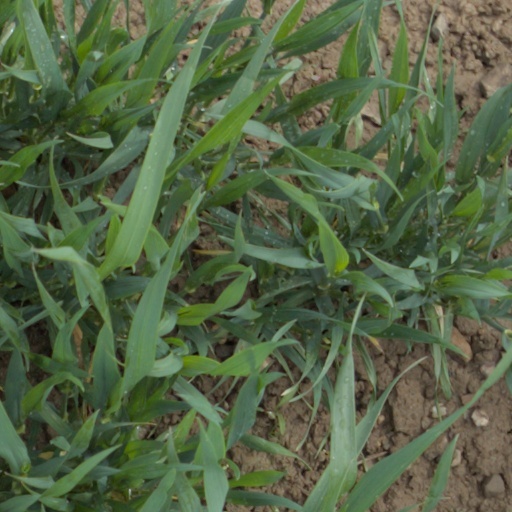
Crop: wheat